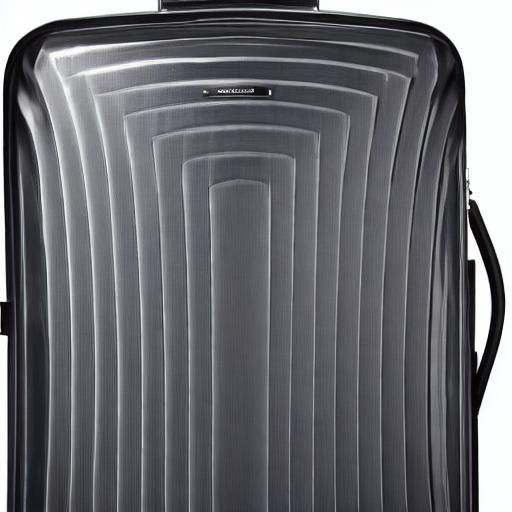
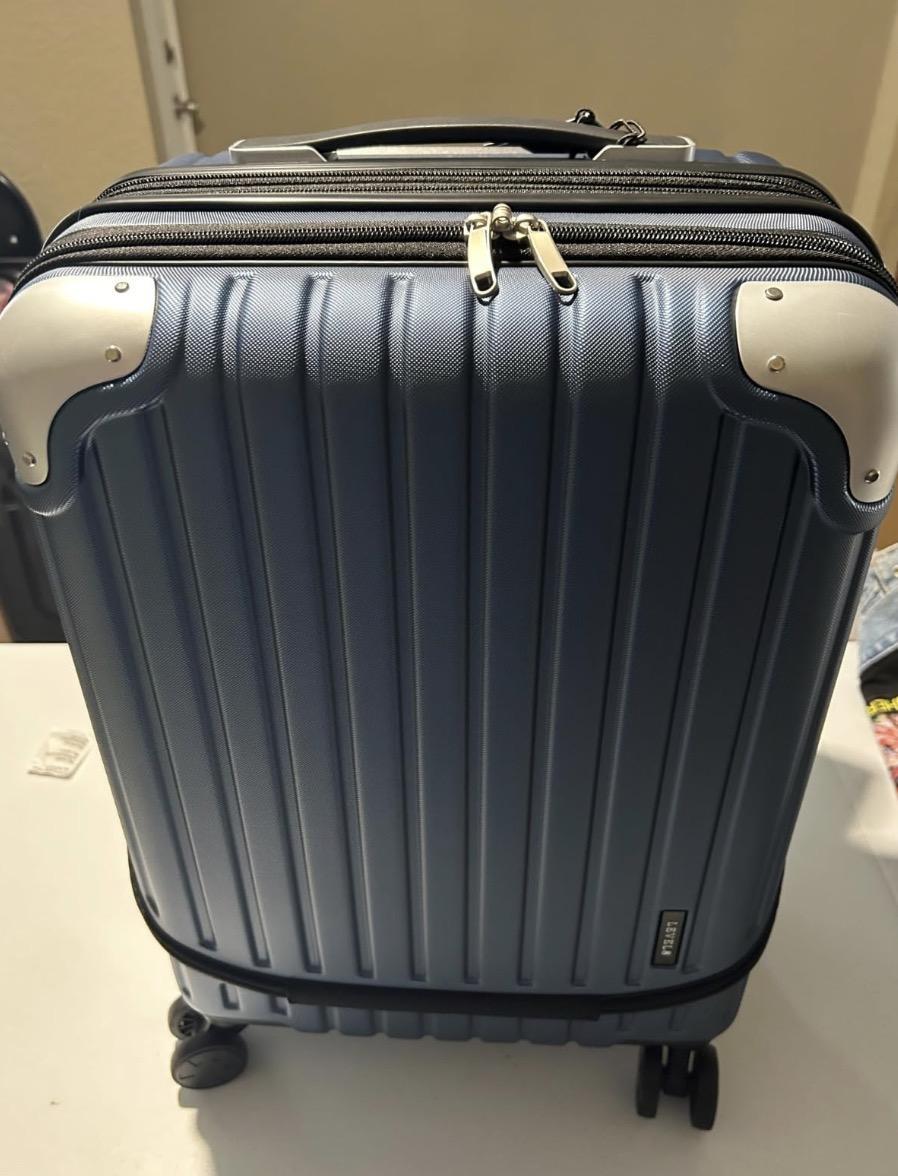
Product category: items_tea
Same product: no